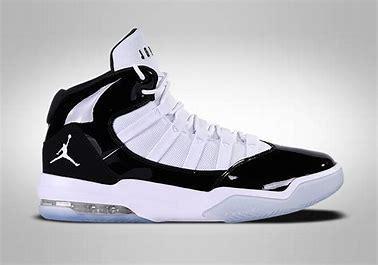
Brand: Jordan
Model: Max Aura 5